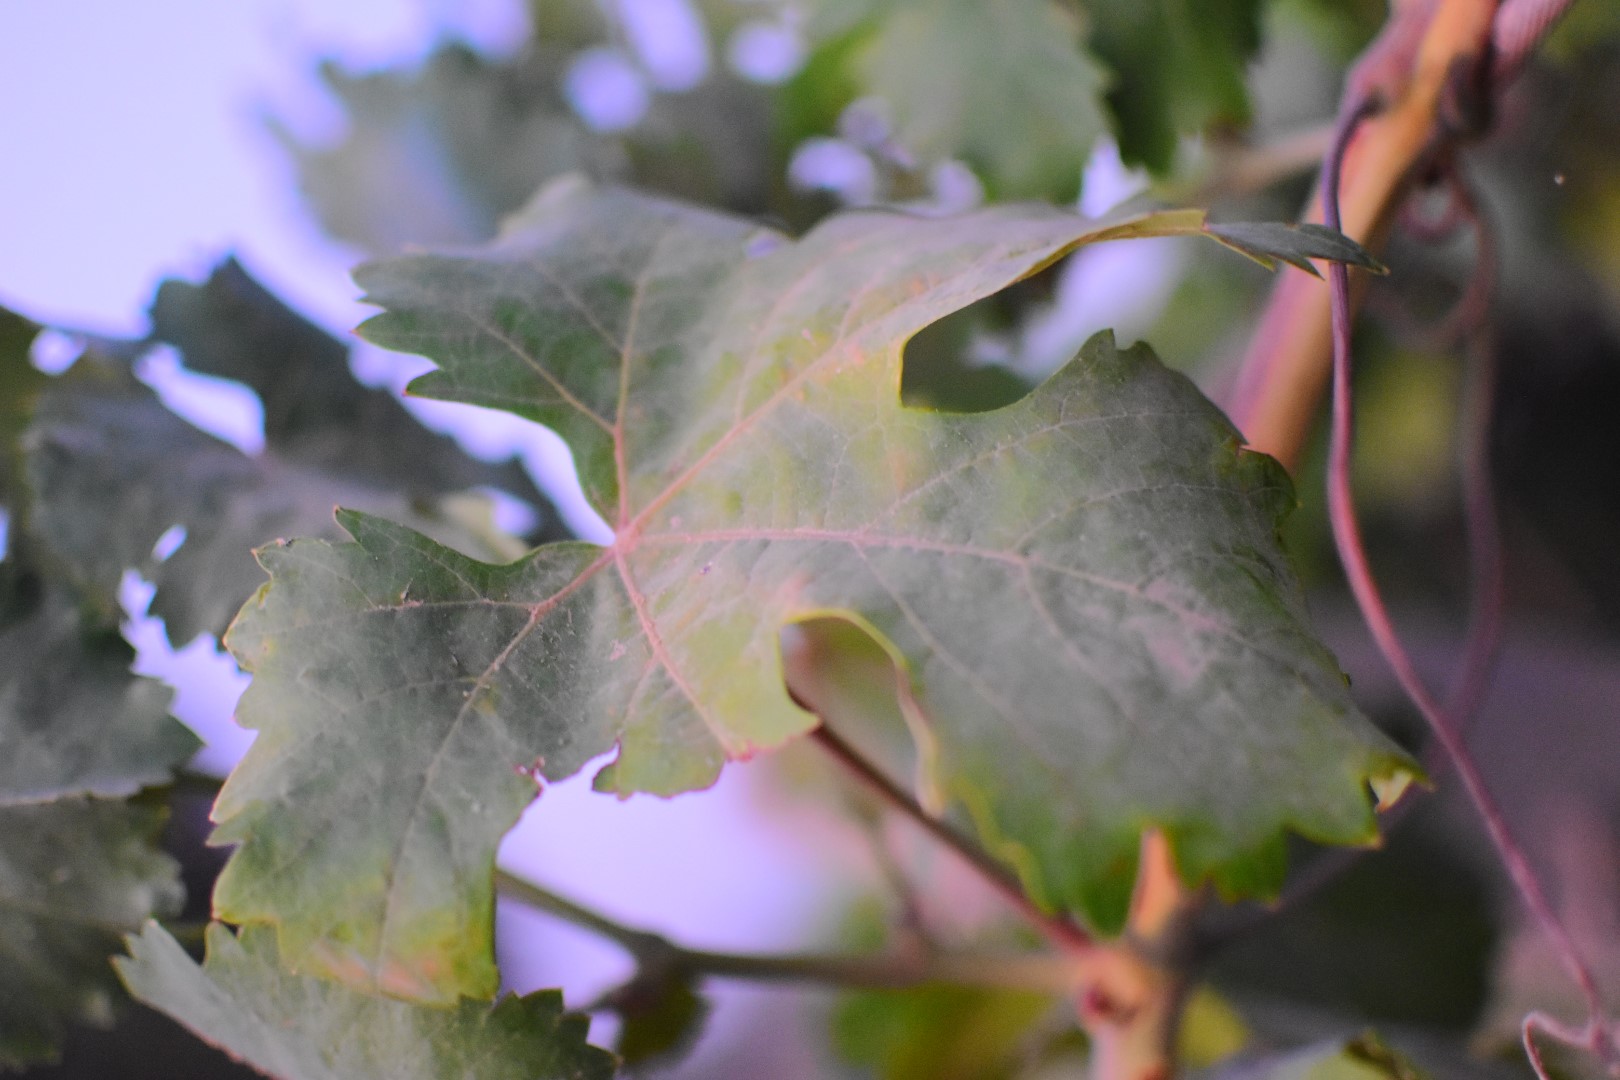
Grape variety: Aswud Balad